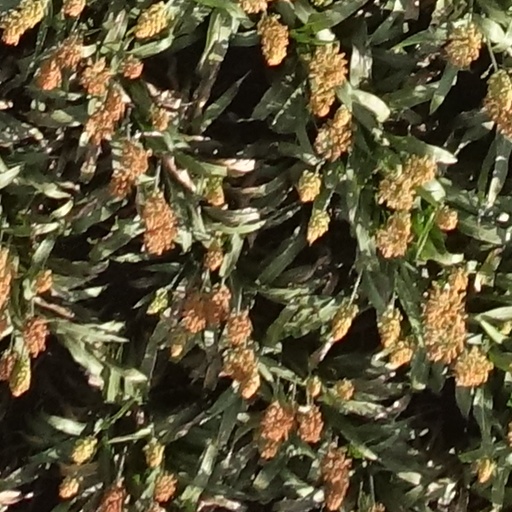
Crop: sorghum